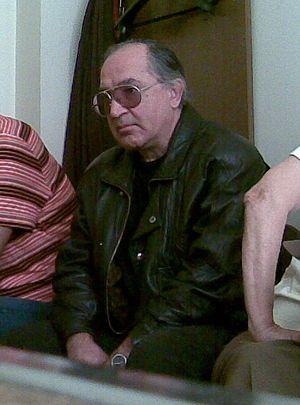
Chronologie de la boxe anglaise
Marijan Beneš, né le 11 juin 1951 à Belgrade et mort le 4 septembre 2018 à Banja Luka, est un boxeur yougoslave, toujours considéré comme l'un des meilleurs de l'histoire de la Yougoslavie. Après une brillante carrière amateur, culminant avec la médaille d'or au championnat d'Europe de boxe amateur à Belgrade, il devient professionnel en 1977, et remporte le titre de champion des super-légers de l'European Boxing Union en 1979. Beneš raccroche les gants en 1983, après une grave blessure à un œil.